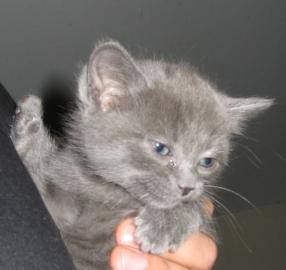
Label: cat